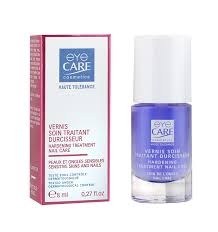
Hardening Treatment Nail Care 8 ml
Type a description for this product here...
Brand: Eye Care
Category: Health & Beauty > Personal Care > Cosmetics > Nail Care > Nail Polish Drying Drops & Sprays